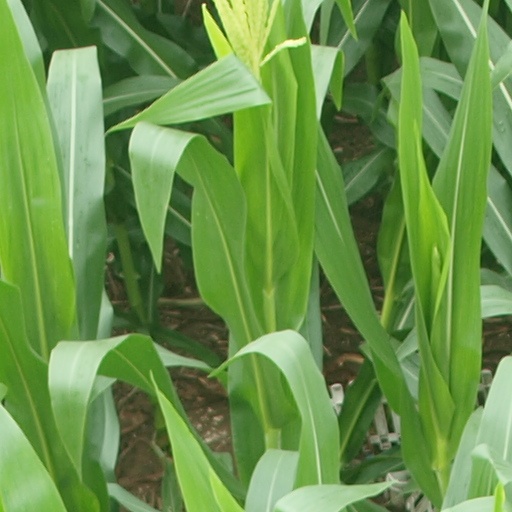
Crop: maize; corn